Gondor: The Siege of Minas Tirith

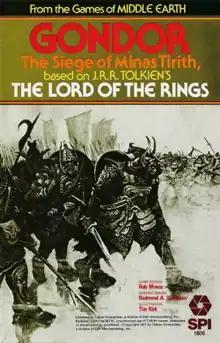
Ziplock bag edition, cover art by Tim Kirk, 1977

Gondor, subtitled "The Siege of Minas Tirith S.R. 1419", is a licensed board wargame published by Simulations Publications, Inc. (SPI) in 1977 that simulates the Battle of Pelennor Fields from the fantasy novel "The Lord of the Rings" by J.R.R. Tolkien.